South African Class H2 4-8-2T

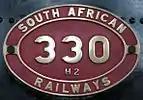
x100px

By 1912, five locomotives had already been modified to a wheel arrangement. These were NGR numbers 170, 173, 175, 217 and 240, all built by Dübs between 1901 and 1903. They were designated Class H2 and were renumbered in the range from 227 to 231 on the South African Railways (SAR) roster.